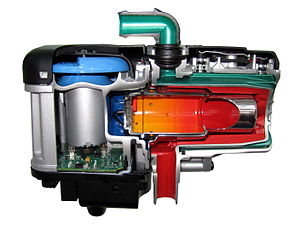
Parkeringsvarmer / Teknik
En opskåret vandvarmer. Orange: forbrændingskammer, grøn: vand, rød: udstødning.
En parkeringsvarmer tjener til at opvarme passagerkabinen på alle typer af køretøjer, uden at være afhængig af den kørende motors varmeafgivelse. Normalt forsynes parkeringsvarmeren med brændstof direkte fra køretøjets tank og kan enten opvarme kabineluften, eller gennem kølevæskekredsløbet være forbundet til køretøjets varmesystem.